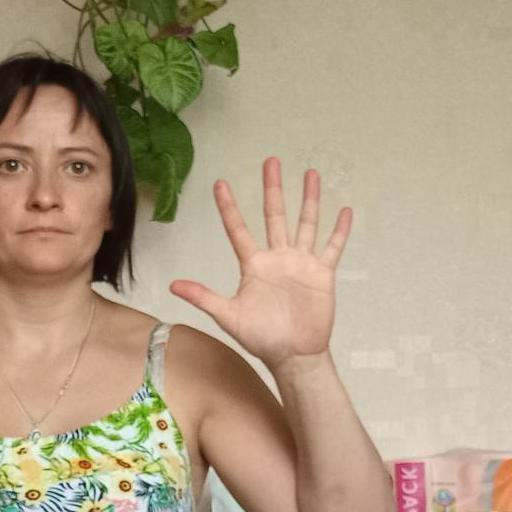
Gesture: palm